Maayon (film)

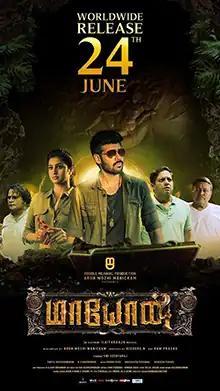
Theatrical release poster

Maayon is a 2022 Indian Tamil-language action adventure film produced by Arun Mozhi Manickam. The film stars Sibi Sathyaraj and Tanya Ravichandran in the lead roles. Ilaiyaraaja composed music for the film. The film was released theatrically on 24 June 2022.